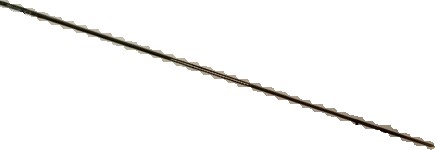
Surface category: rod_bar